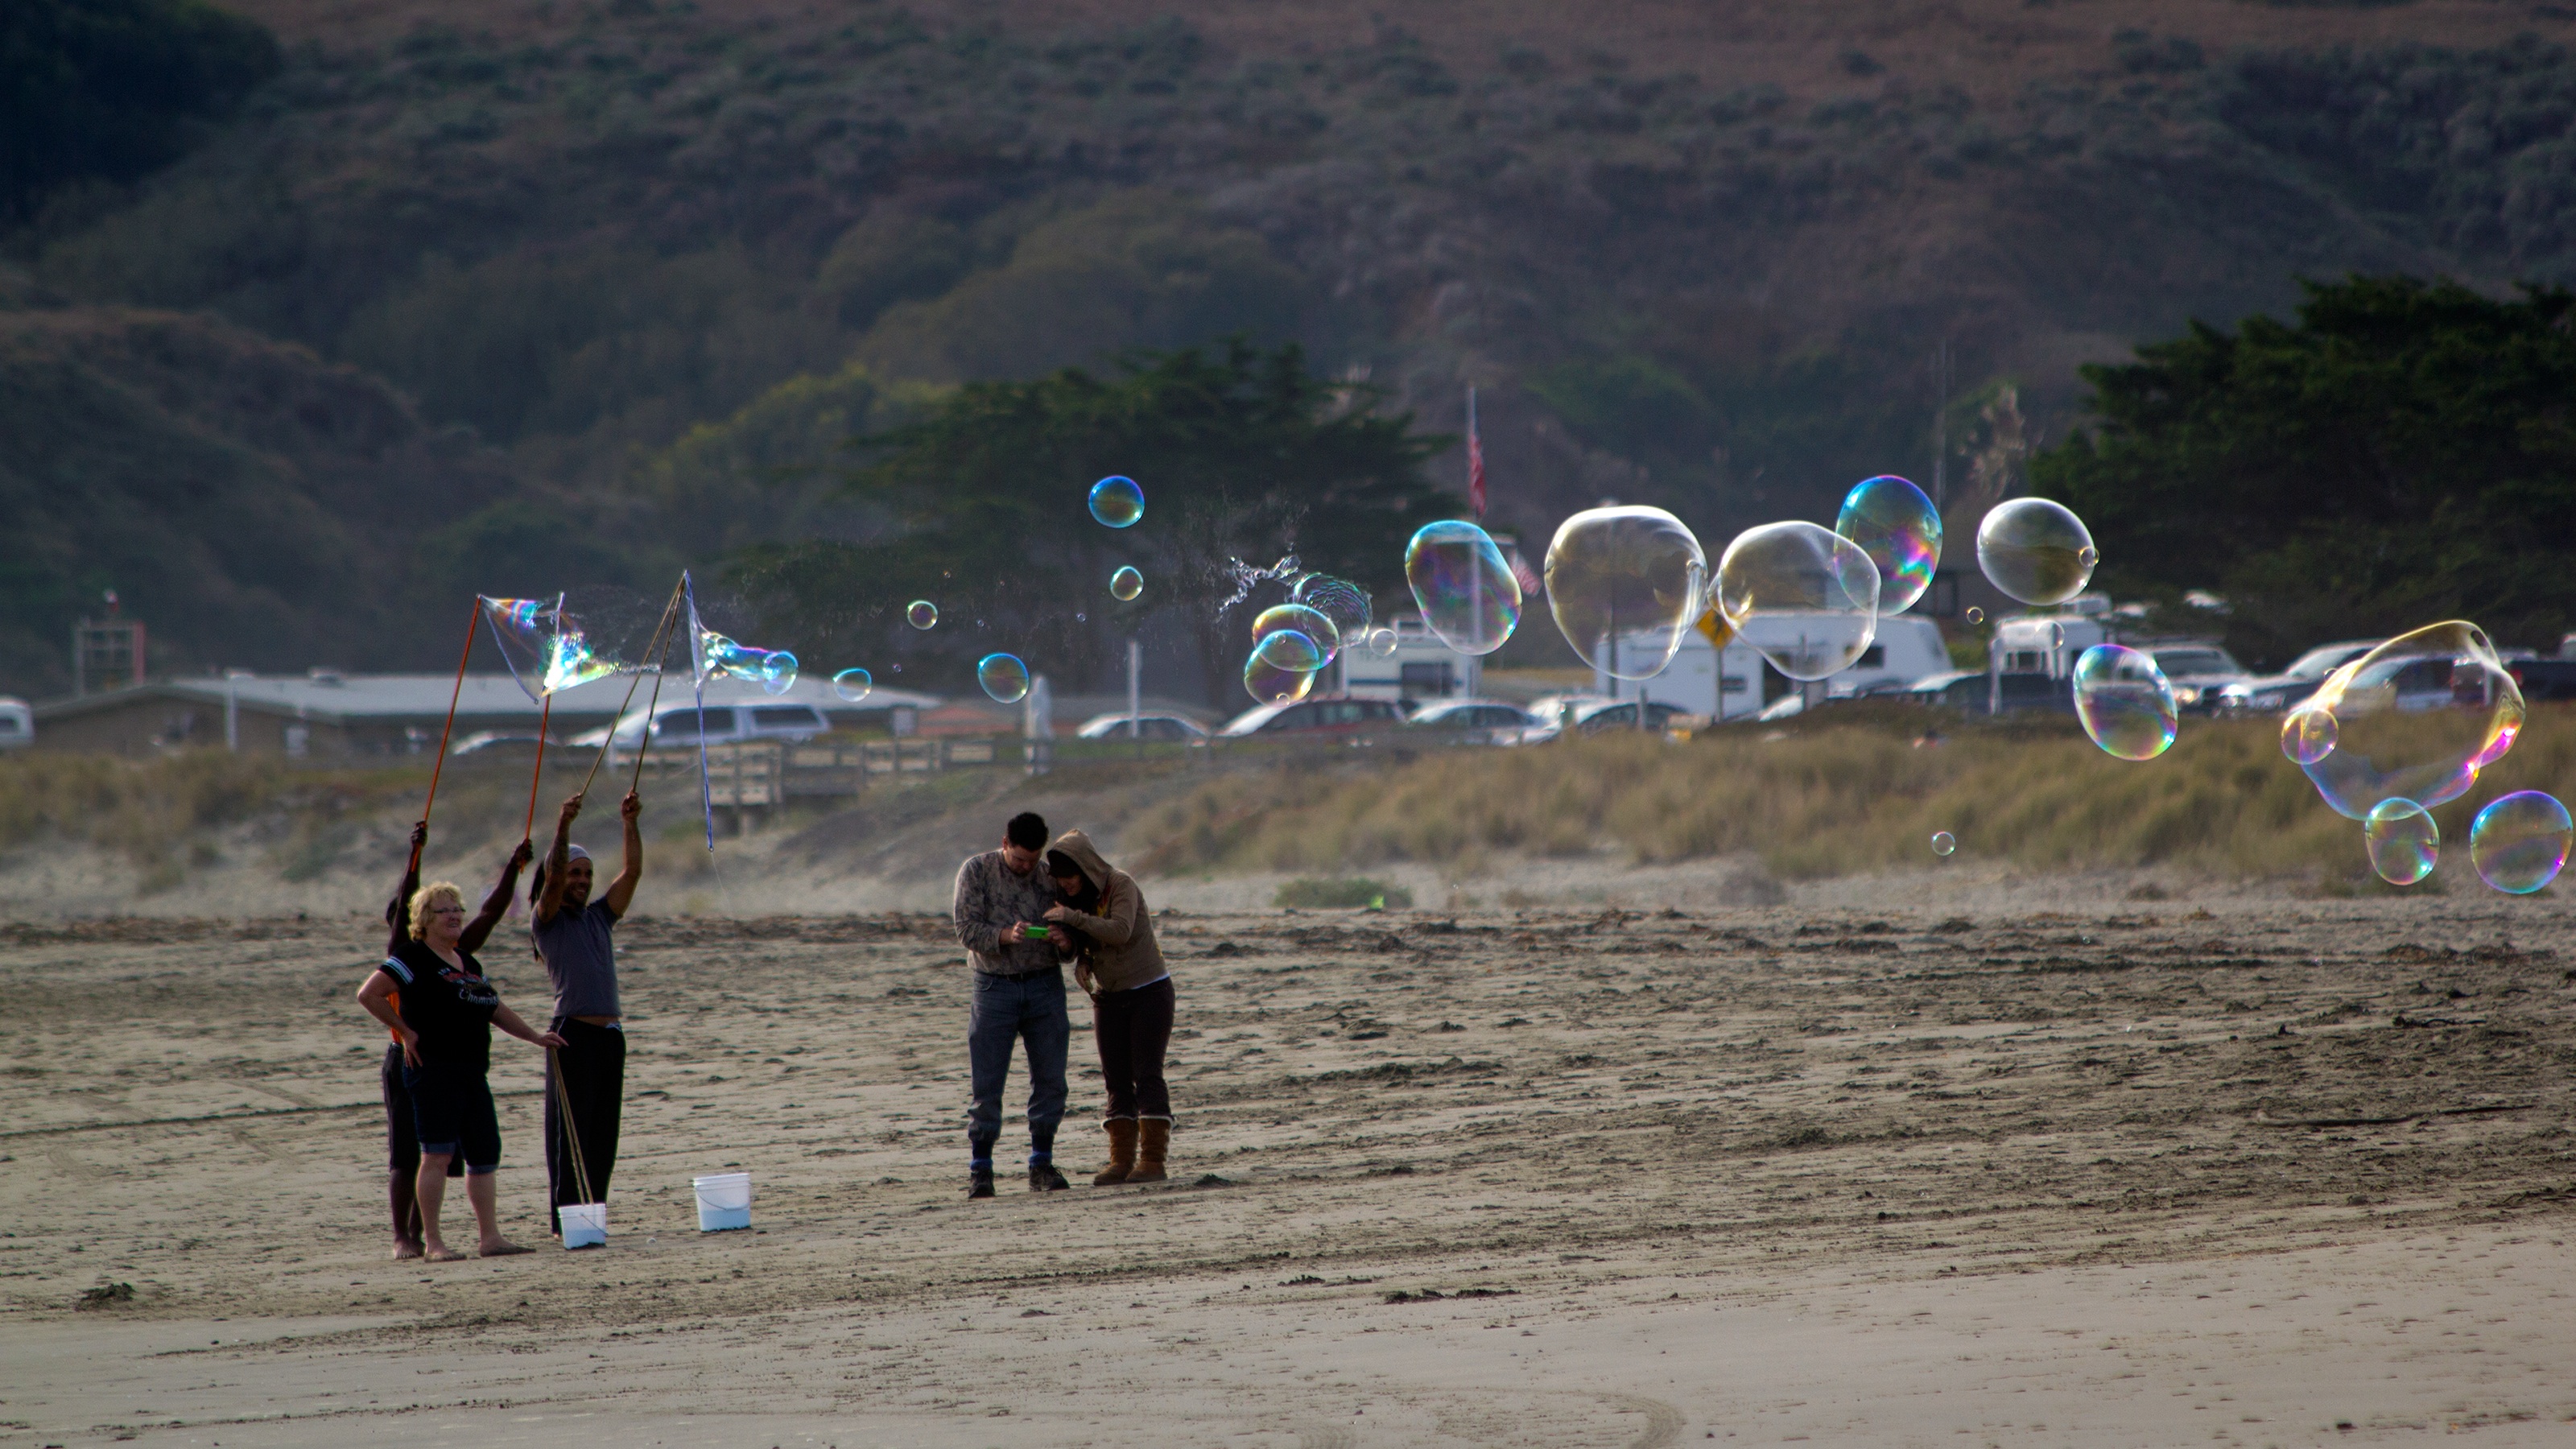
beach, sea, coast, wind, extreme sport, atmosphere of earth